May Fortescue

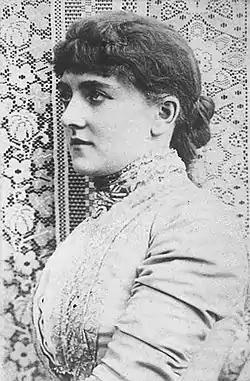
May Fortescue in an 1886 "carte de visite"

May Fortescue (9 February 1859 – 2 September 1950) was an English actress, singer and actor-manager of the Victorian era and a protégée of playwright W. S. Gilbert. She was a member of the D'Oyly Carte Opera Company from 1881 to 1883, when she left the company following her engagement to a nobleman, young Arthur Cairns, Lord Garmoyle (later the 2nd Earl Cairns). Cairns soon broke off the engagement under pressure from his friends, and Fortescue returned to the stage in leading roles.